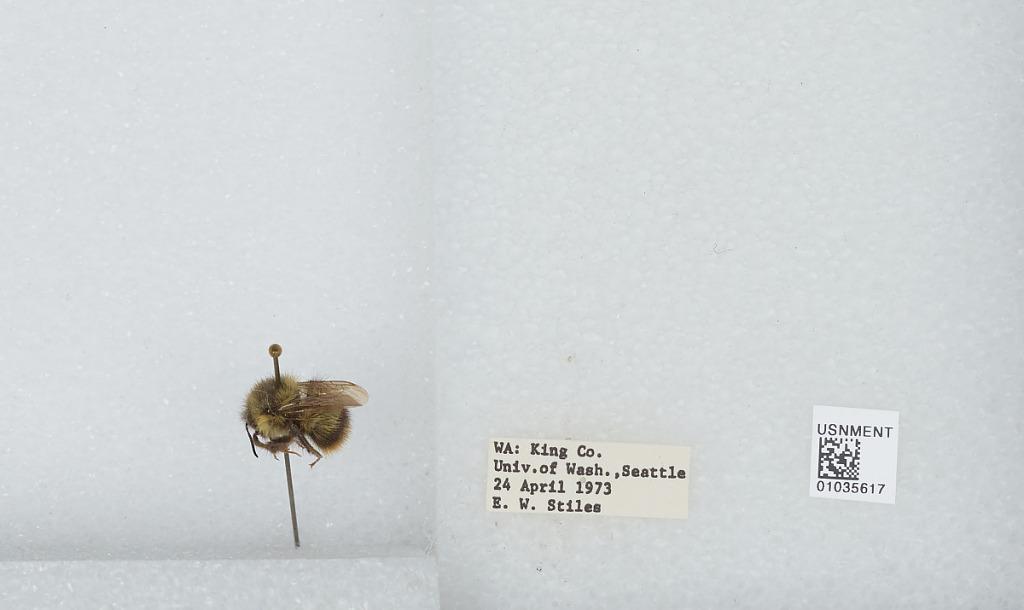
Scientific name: Bombus (Pyrobombus) mixtus Cresson
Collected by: E. Stiles
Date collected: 1973-4-24
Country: United States
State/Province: Washington
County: King
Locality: University of Washington, Seattle
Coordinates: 47.6556, -122.305